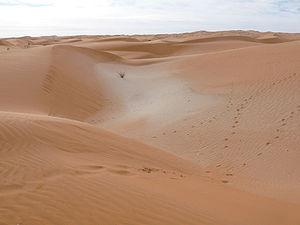
Sables ocres et blancs (silice) dans l'Adrar mauritanien, ""un peu"" à l'ouest de Chinguetti"
L'Adrar est la 7ᵉ région administrative de la Mauritanie. Située au cœur géographique et historique du pays, elle doit son nom au plateau de l'Adrar qui domine une région désertique relativement plate – le mot adrar désignant « une montagne » ou une « crête montagneuse » en langue berbère. On la dénomme souvent « Adrar mauritanien », afin d'éviter toute confusion avec la wilaya d'Adrar algérienne ou l'Adrar des Ifoghas au Mali.